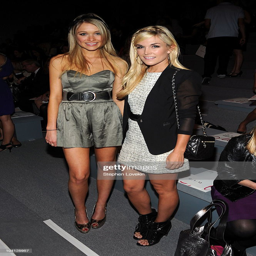
actor and businessperson attend person by spring fashion show during fashion week .